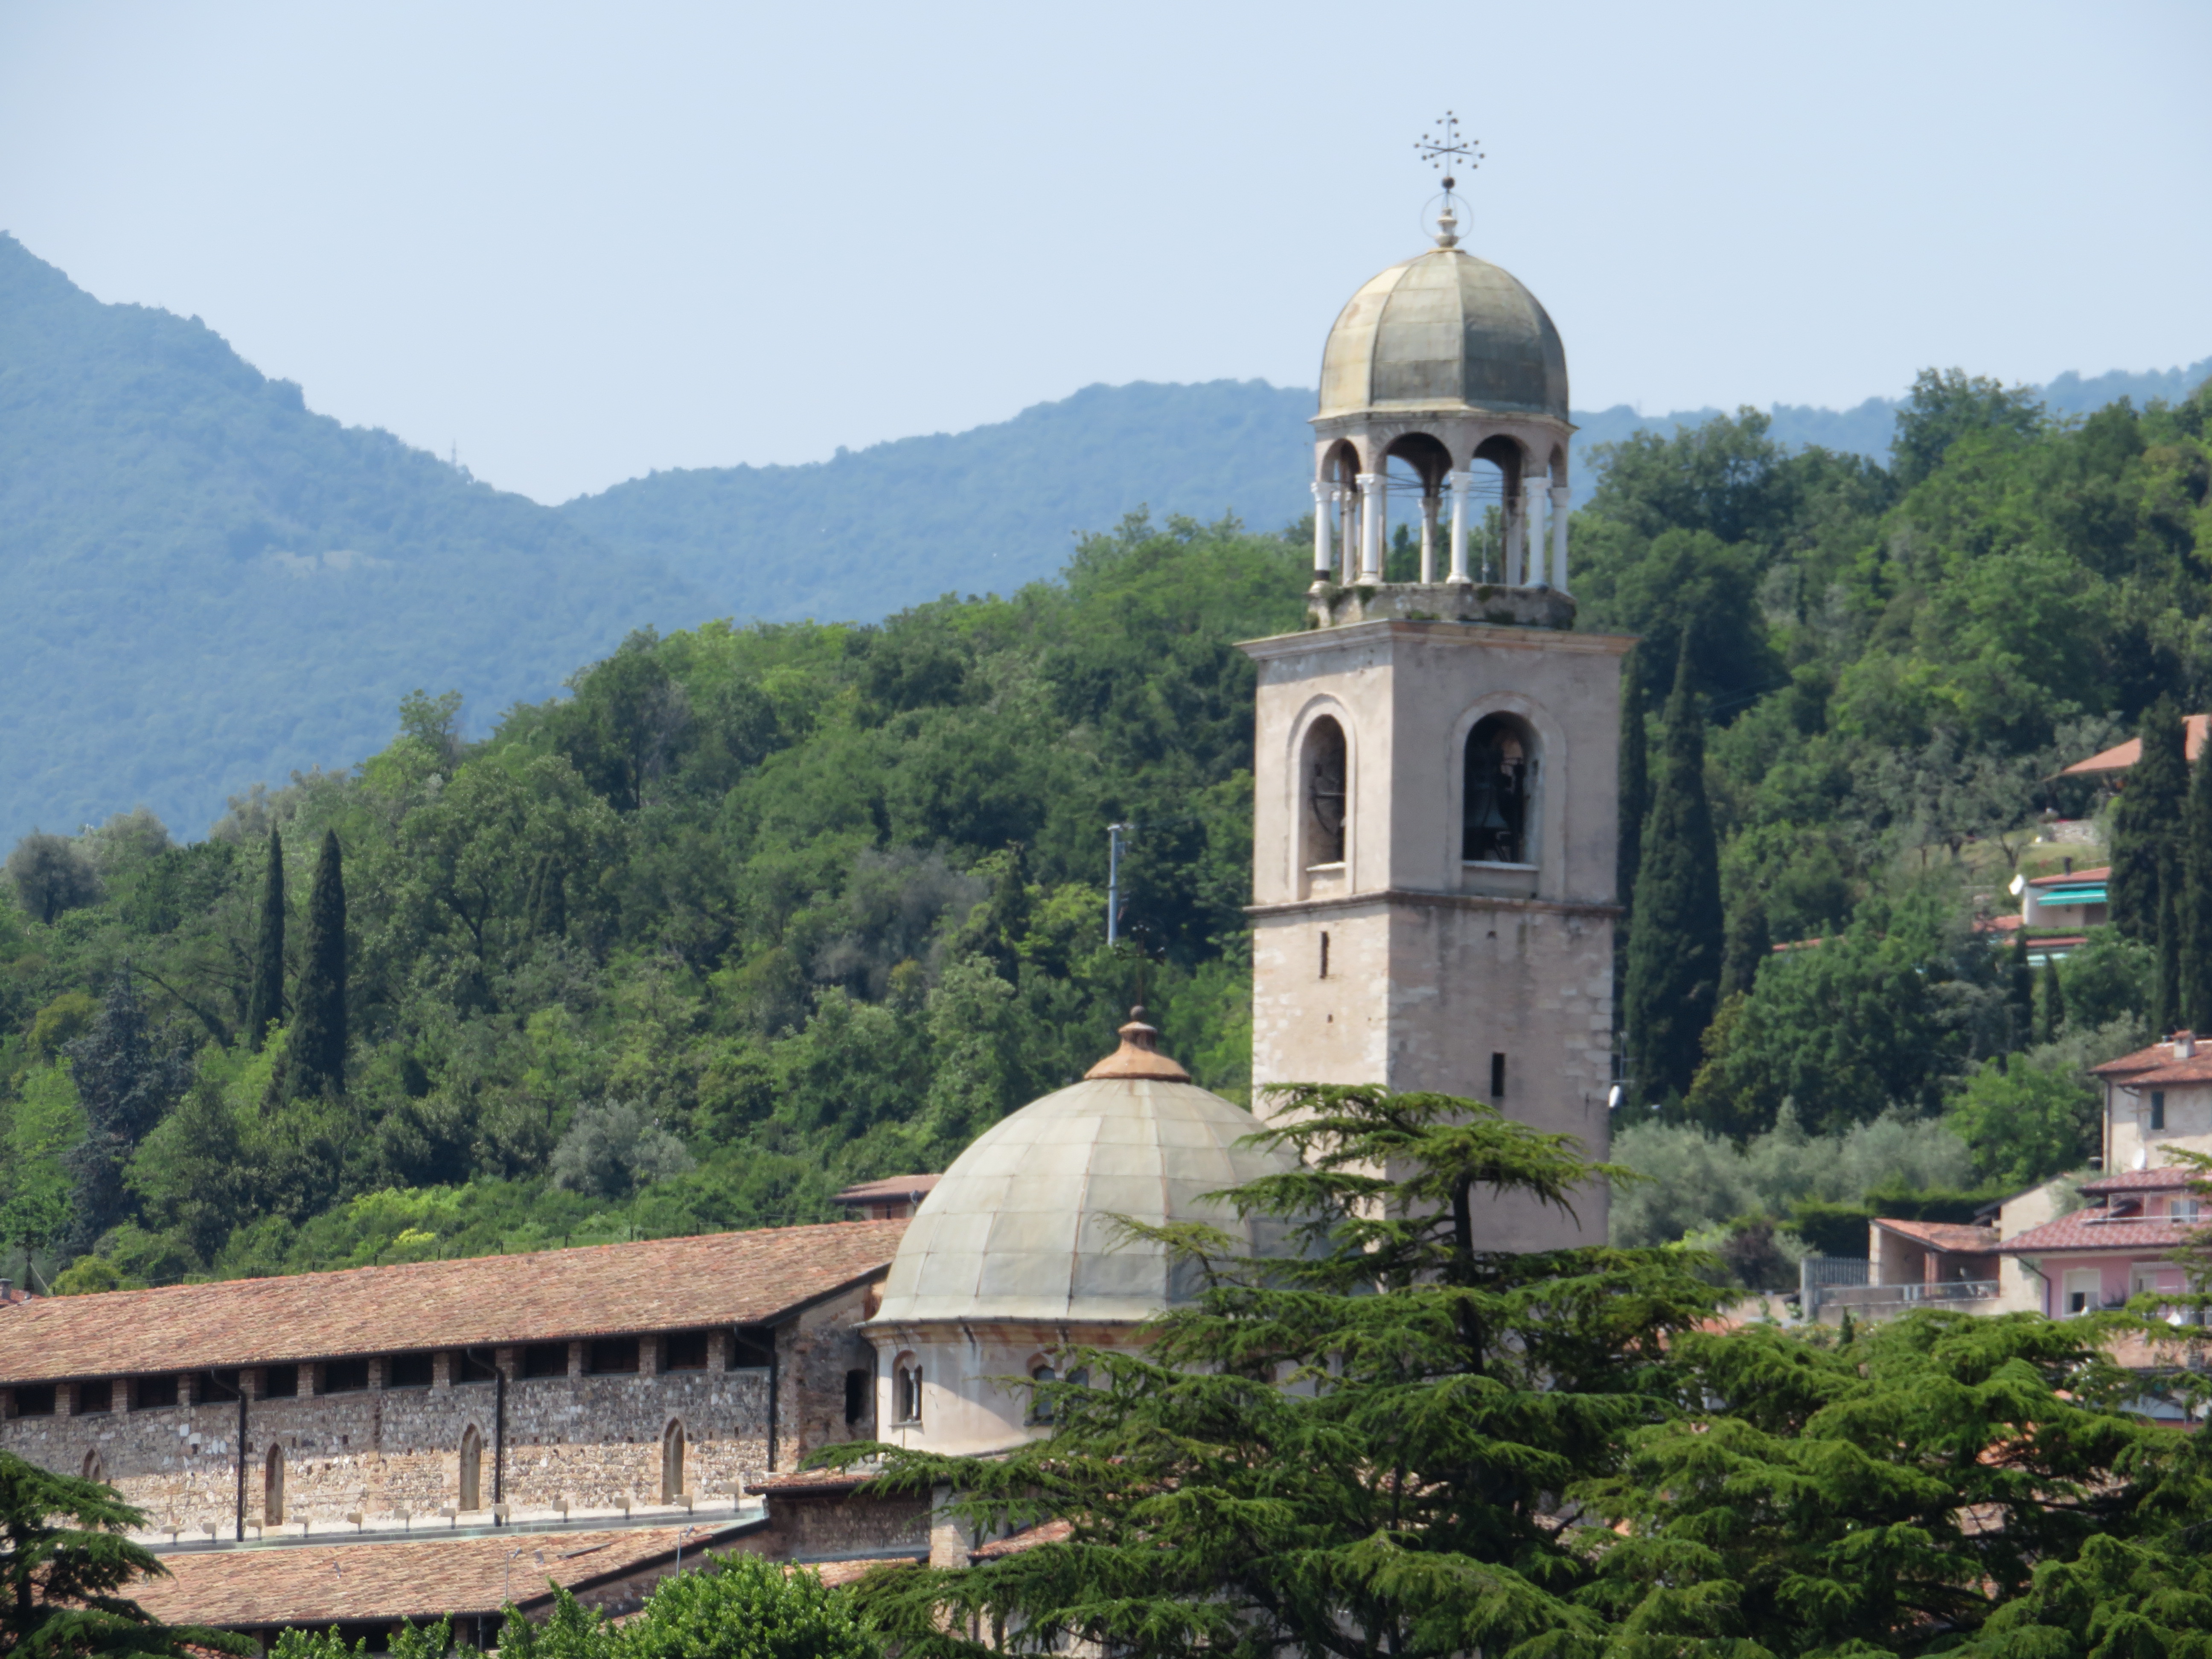
Italian church steeple, salo, italy, sky, building, property, tree, plant, mountain, window, mountainous landforms, rural area, hill, roof, city, human settlement, dome, hill station, facade, house, medieval architecture, mountain range, holy places, church, byzantine architecture, landscape, place of worship, historic site, tourism, steeple, village, finial, bell tower, chapel, natural landscape, temple, monastery, cross, vacation, tower, mountain village, convent